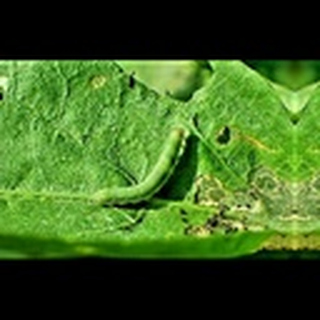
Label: cotton_army_worm